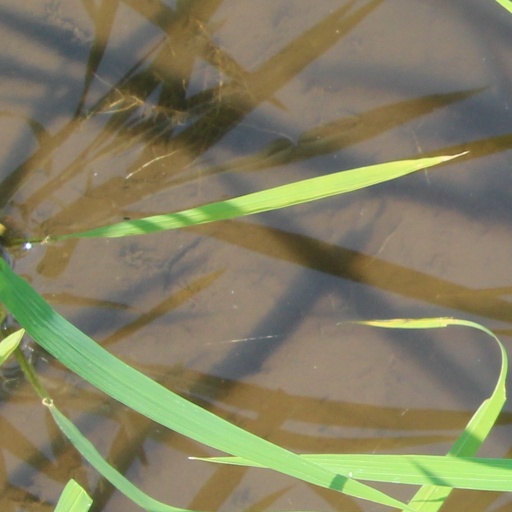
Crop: rice